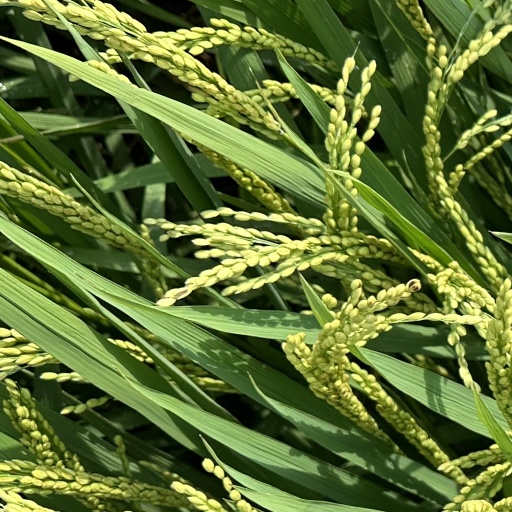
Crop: rice